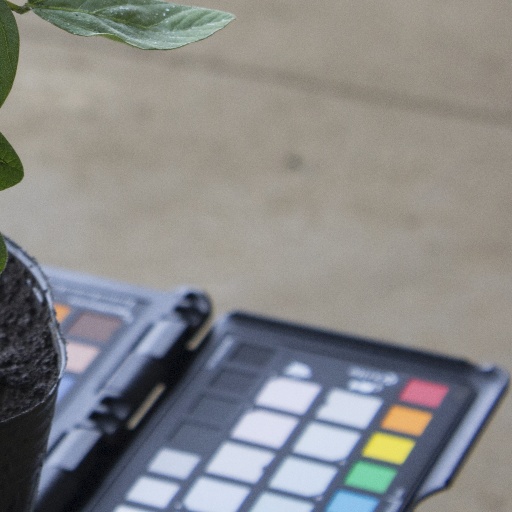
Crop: soybean